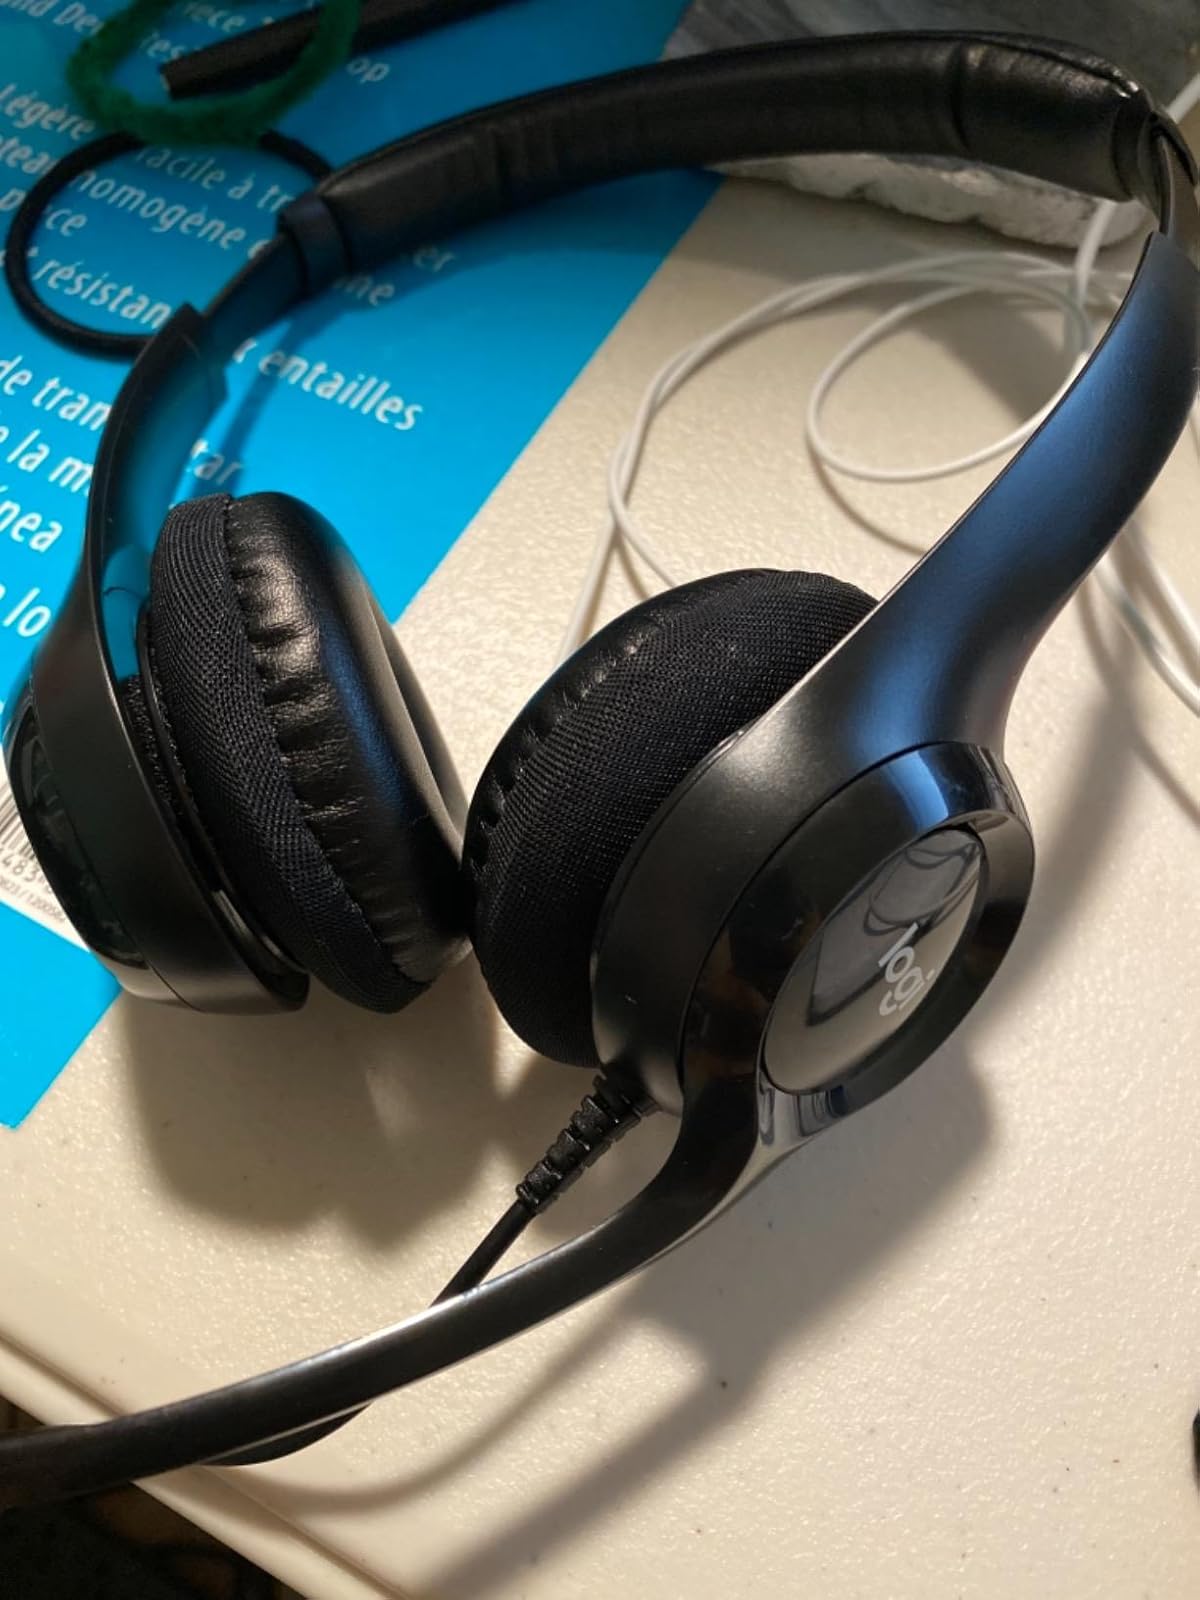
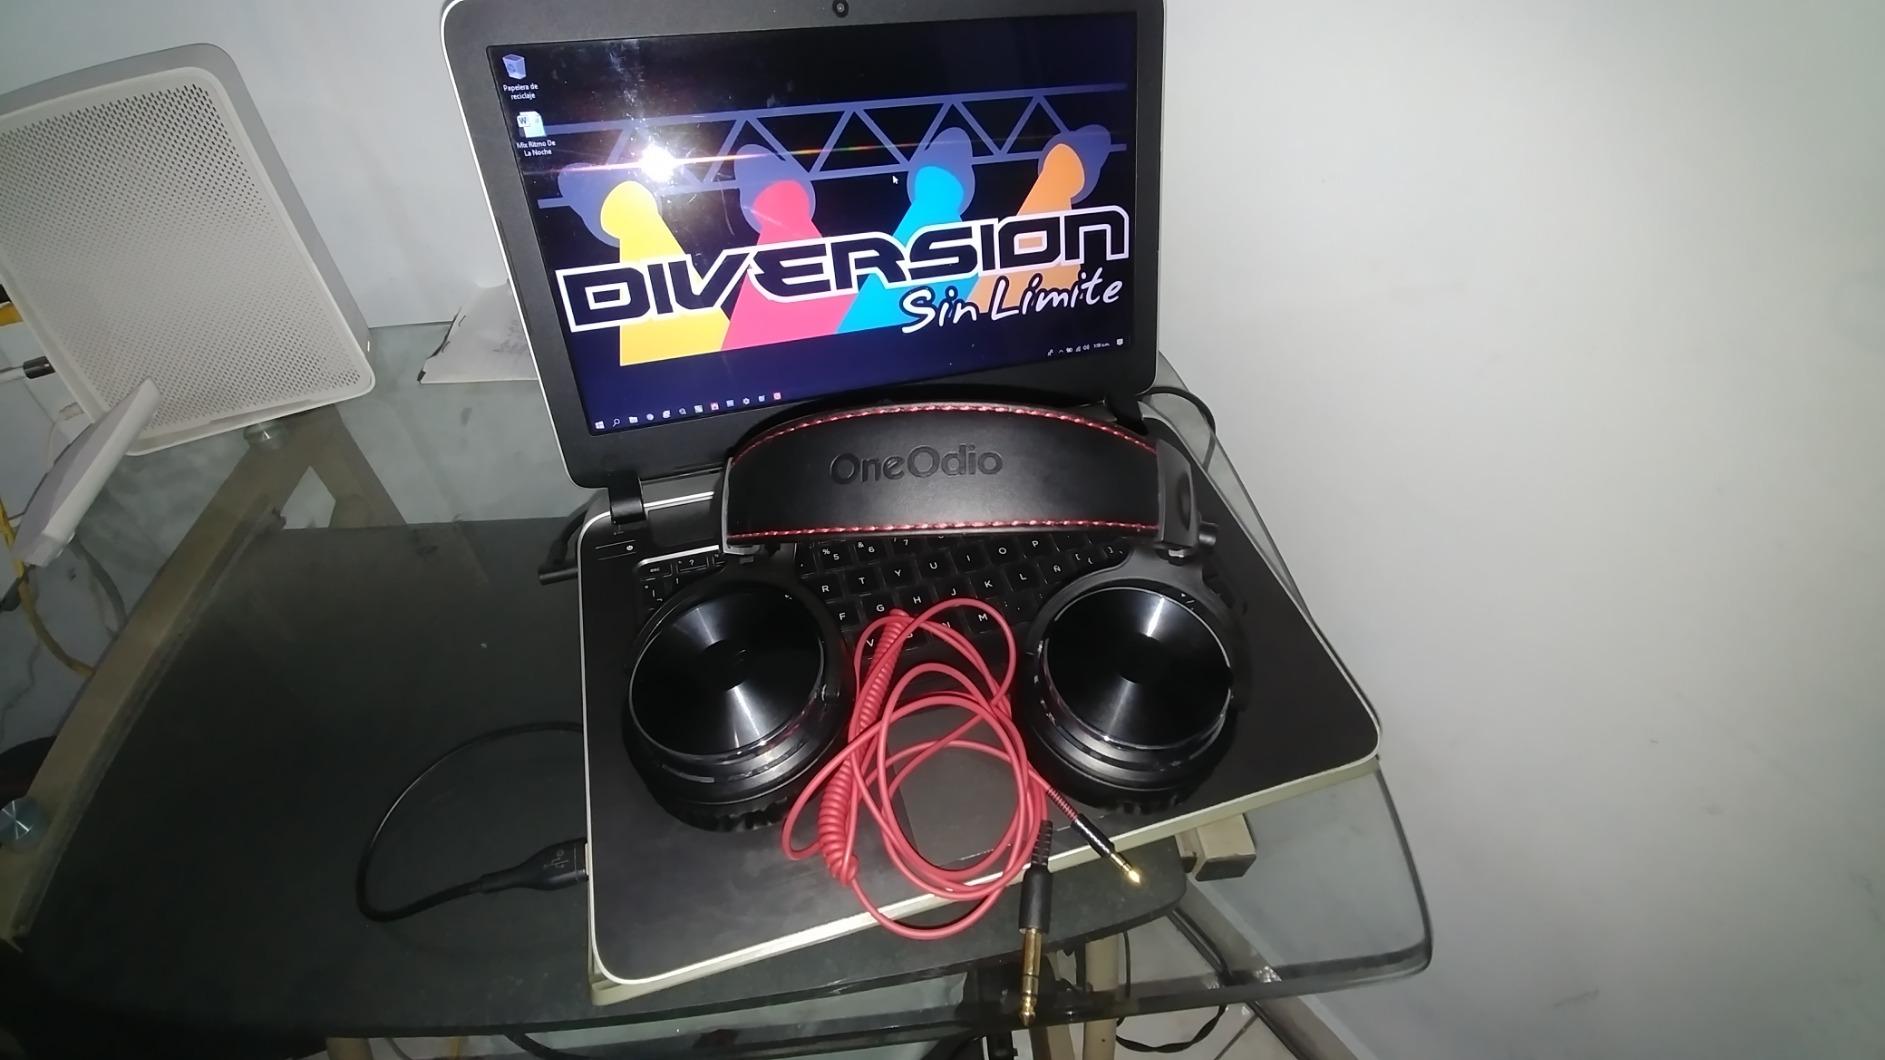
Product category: headphones
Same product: no